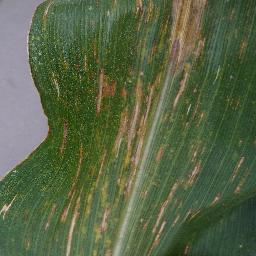
Label: Corn___Cercospora_leaf_spot Gray_leaf_spot